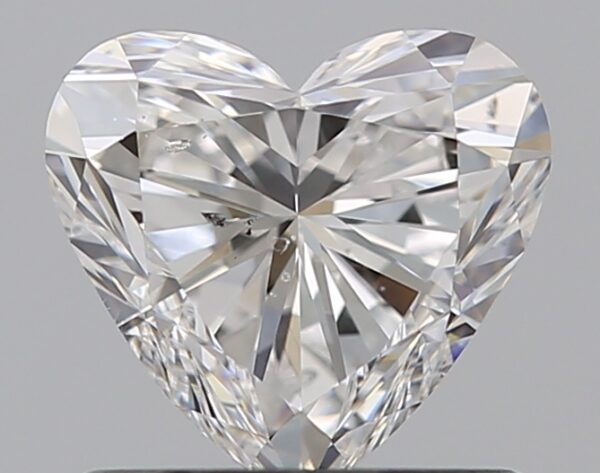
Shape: heart
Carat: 0.9
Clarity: SI1
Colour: E
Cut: VG
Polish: EX
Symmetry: VG
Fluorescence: F
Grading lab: GIA
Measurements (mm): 5.96 x 6.41 x 3.85